South Tottenham railway station

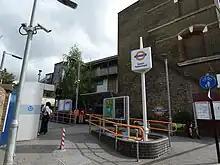

A short distance west of the station, on the far side of the A10, there is a single east-to-north spur towards Seven Sisters. To allow this to be reached by westbound trains, there is a facing crossover, located in the platform area.